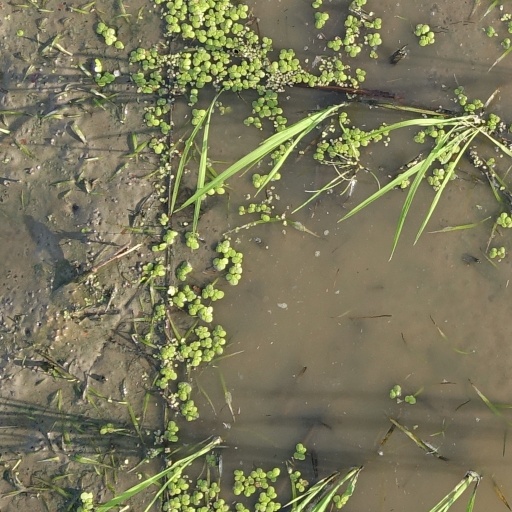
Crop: rice